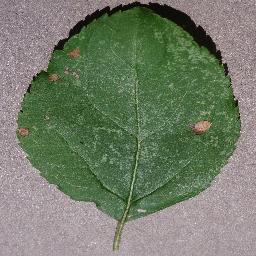
Label: Apple___Black_rot